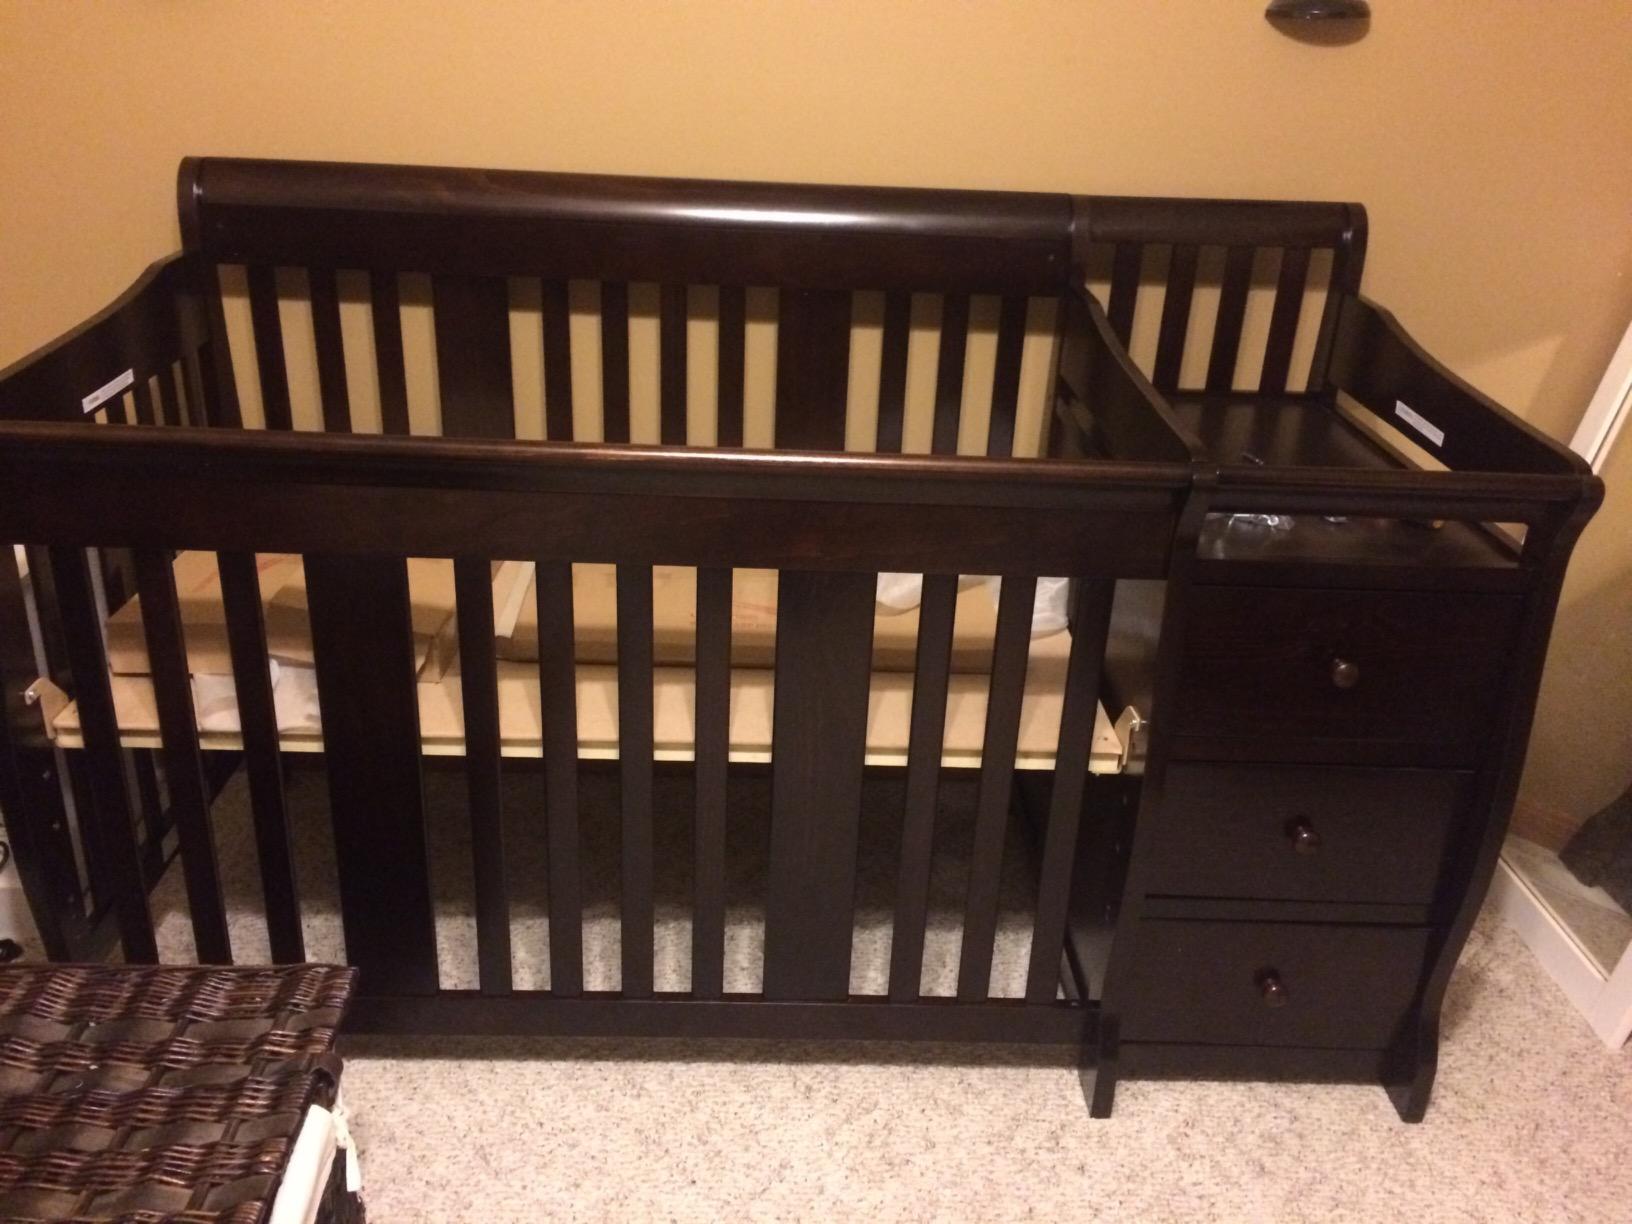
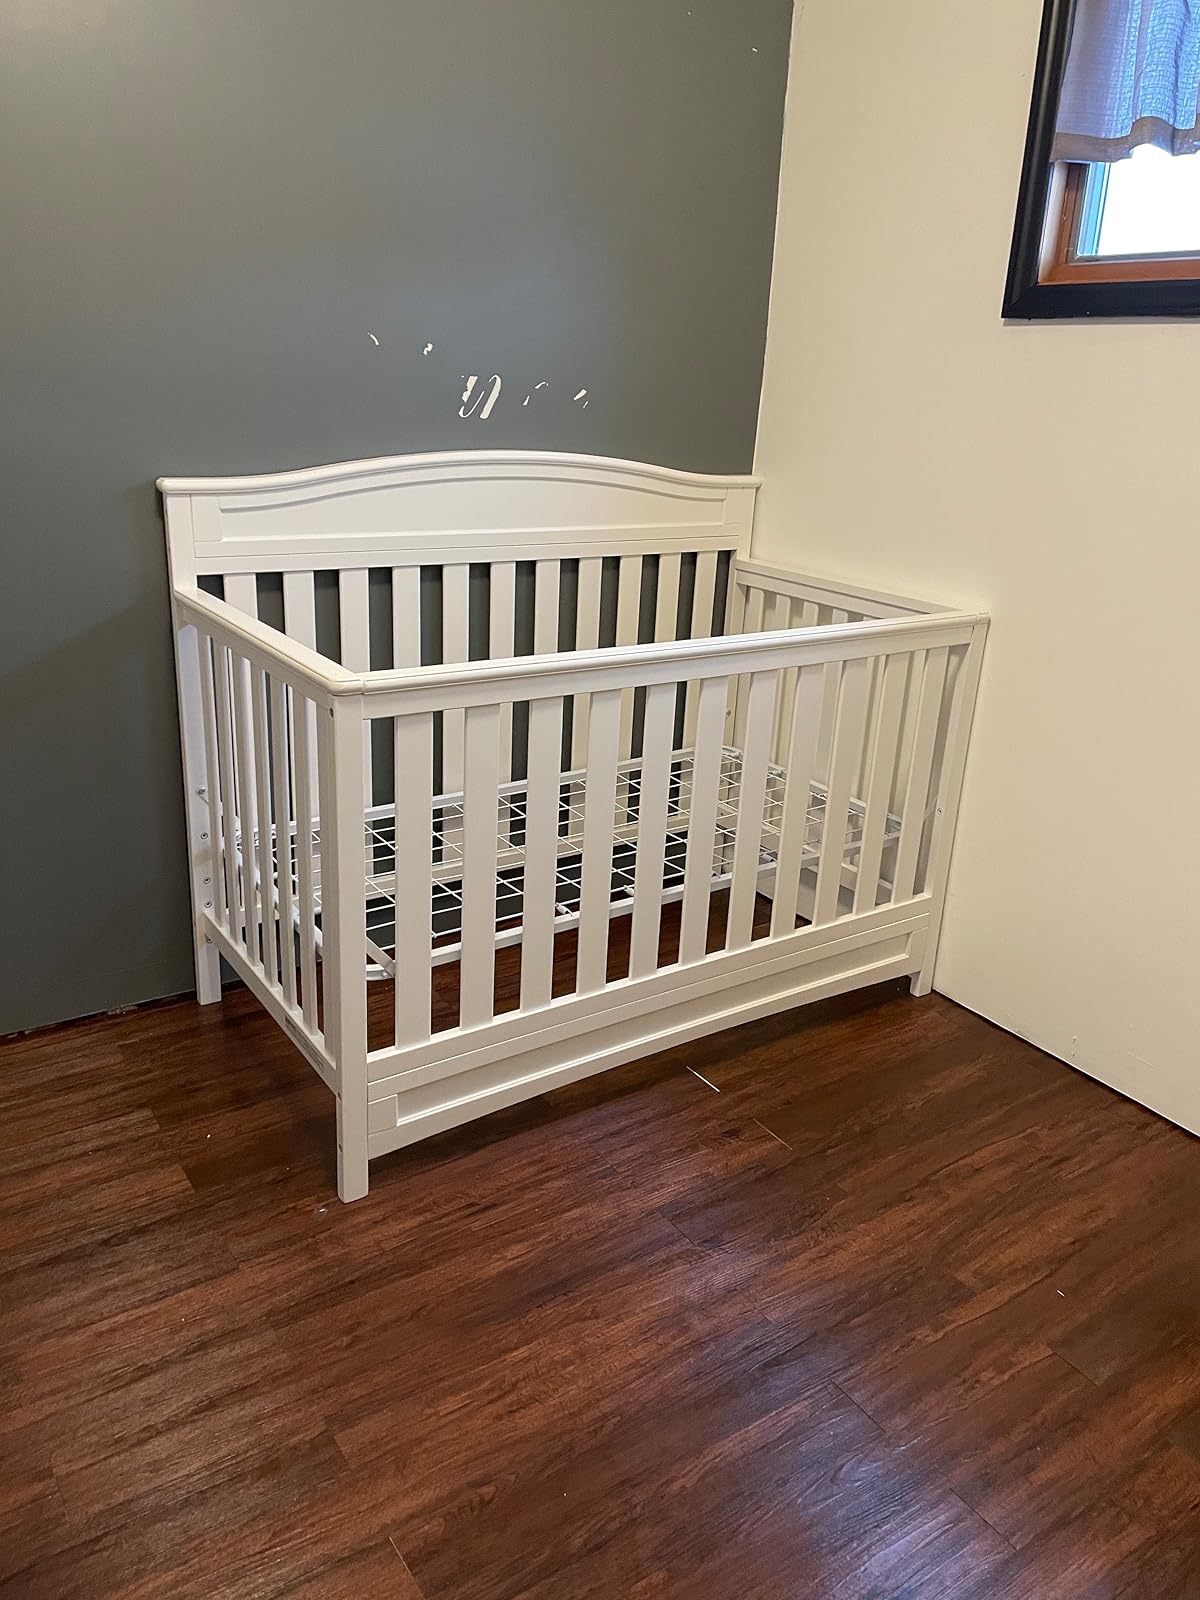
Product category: products_crib
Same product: no